Odolany

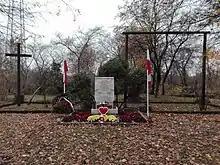
The Wola Gallows near Mszczonowska Street, and a Tchorek plaque commemorating the victims hanged there by Nazi Germany occupant forces, on 16 October 1942. Photography made in 2018.

In 1890, Fort Ve-Shcha "Odolany" was built in the village as part of the inner circle of the series of fortifications of the Warsaw Fortress, built around Warsaw by the Russian Empire. Most of the fort has been destroyed, with its concrete bunker being the only remaining part of the building.